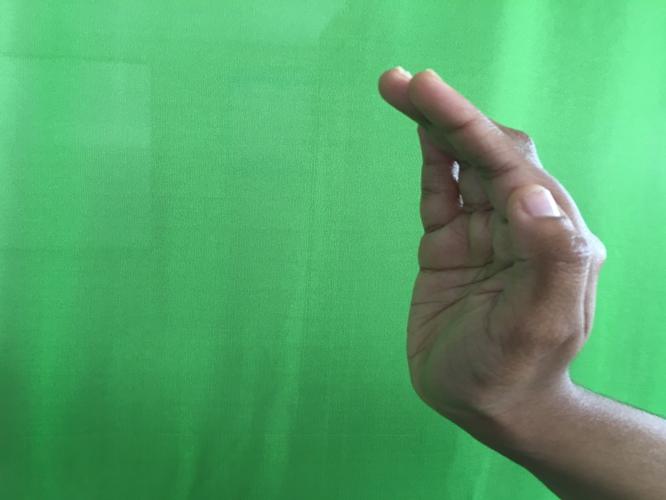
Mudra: Sarpasirsha
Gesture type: single_hand